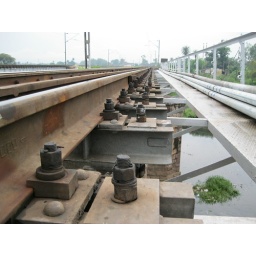
tracks bolted over the river bridge !